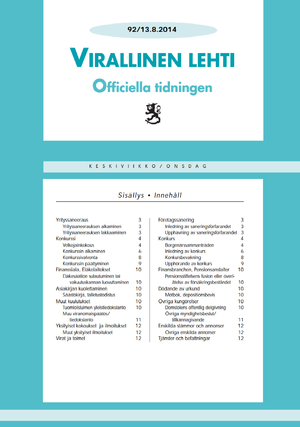
Virallinen lehti est le journal officiel finlandais. Créé en 1820, c'est le plus ancien journal de Finlande.